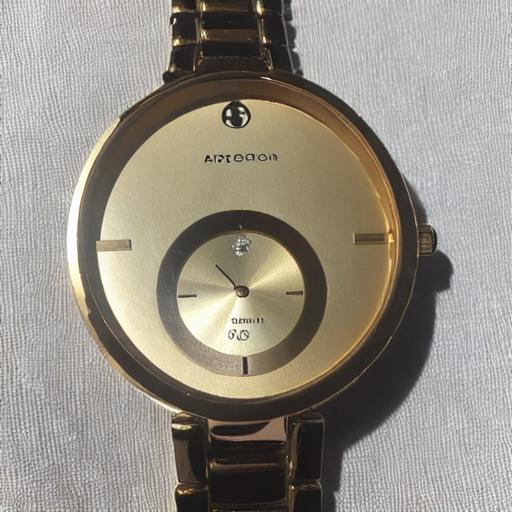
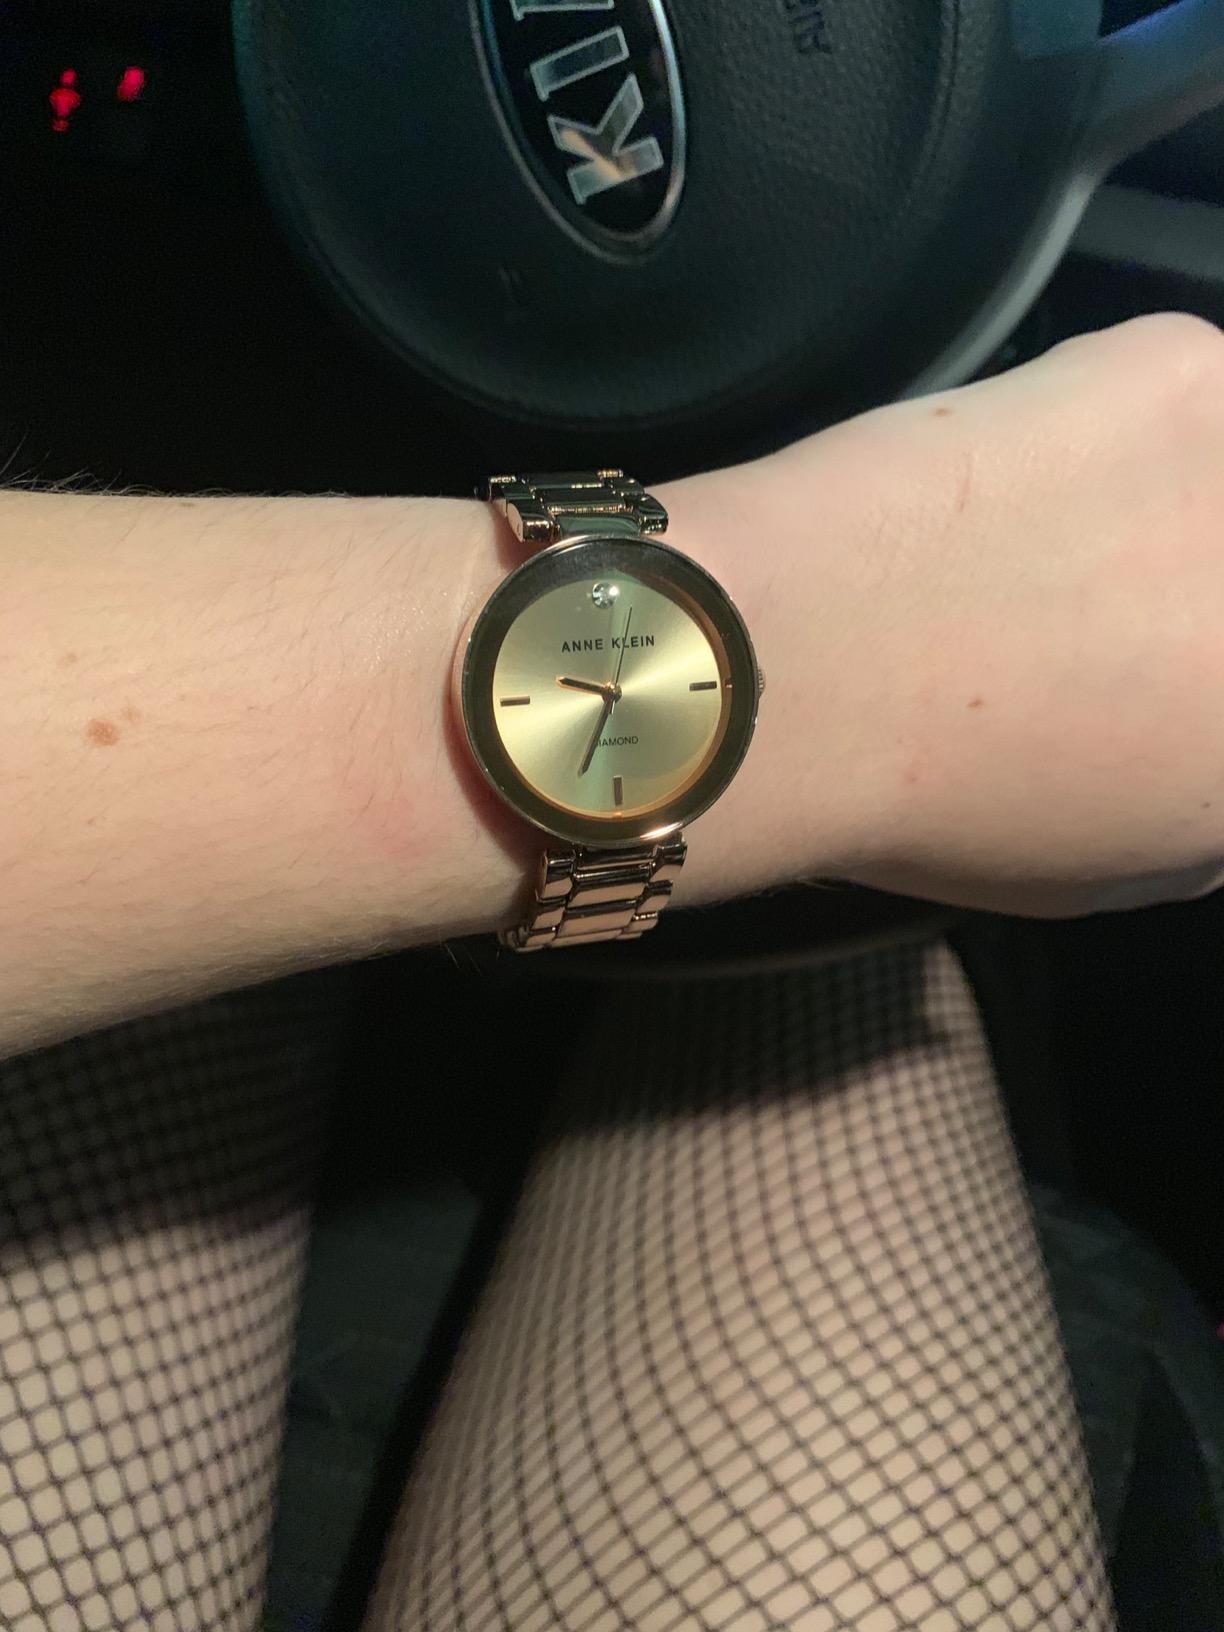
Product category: accessories_watch
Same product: no